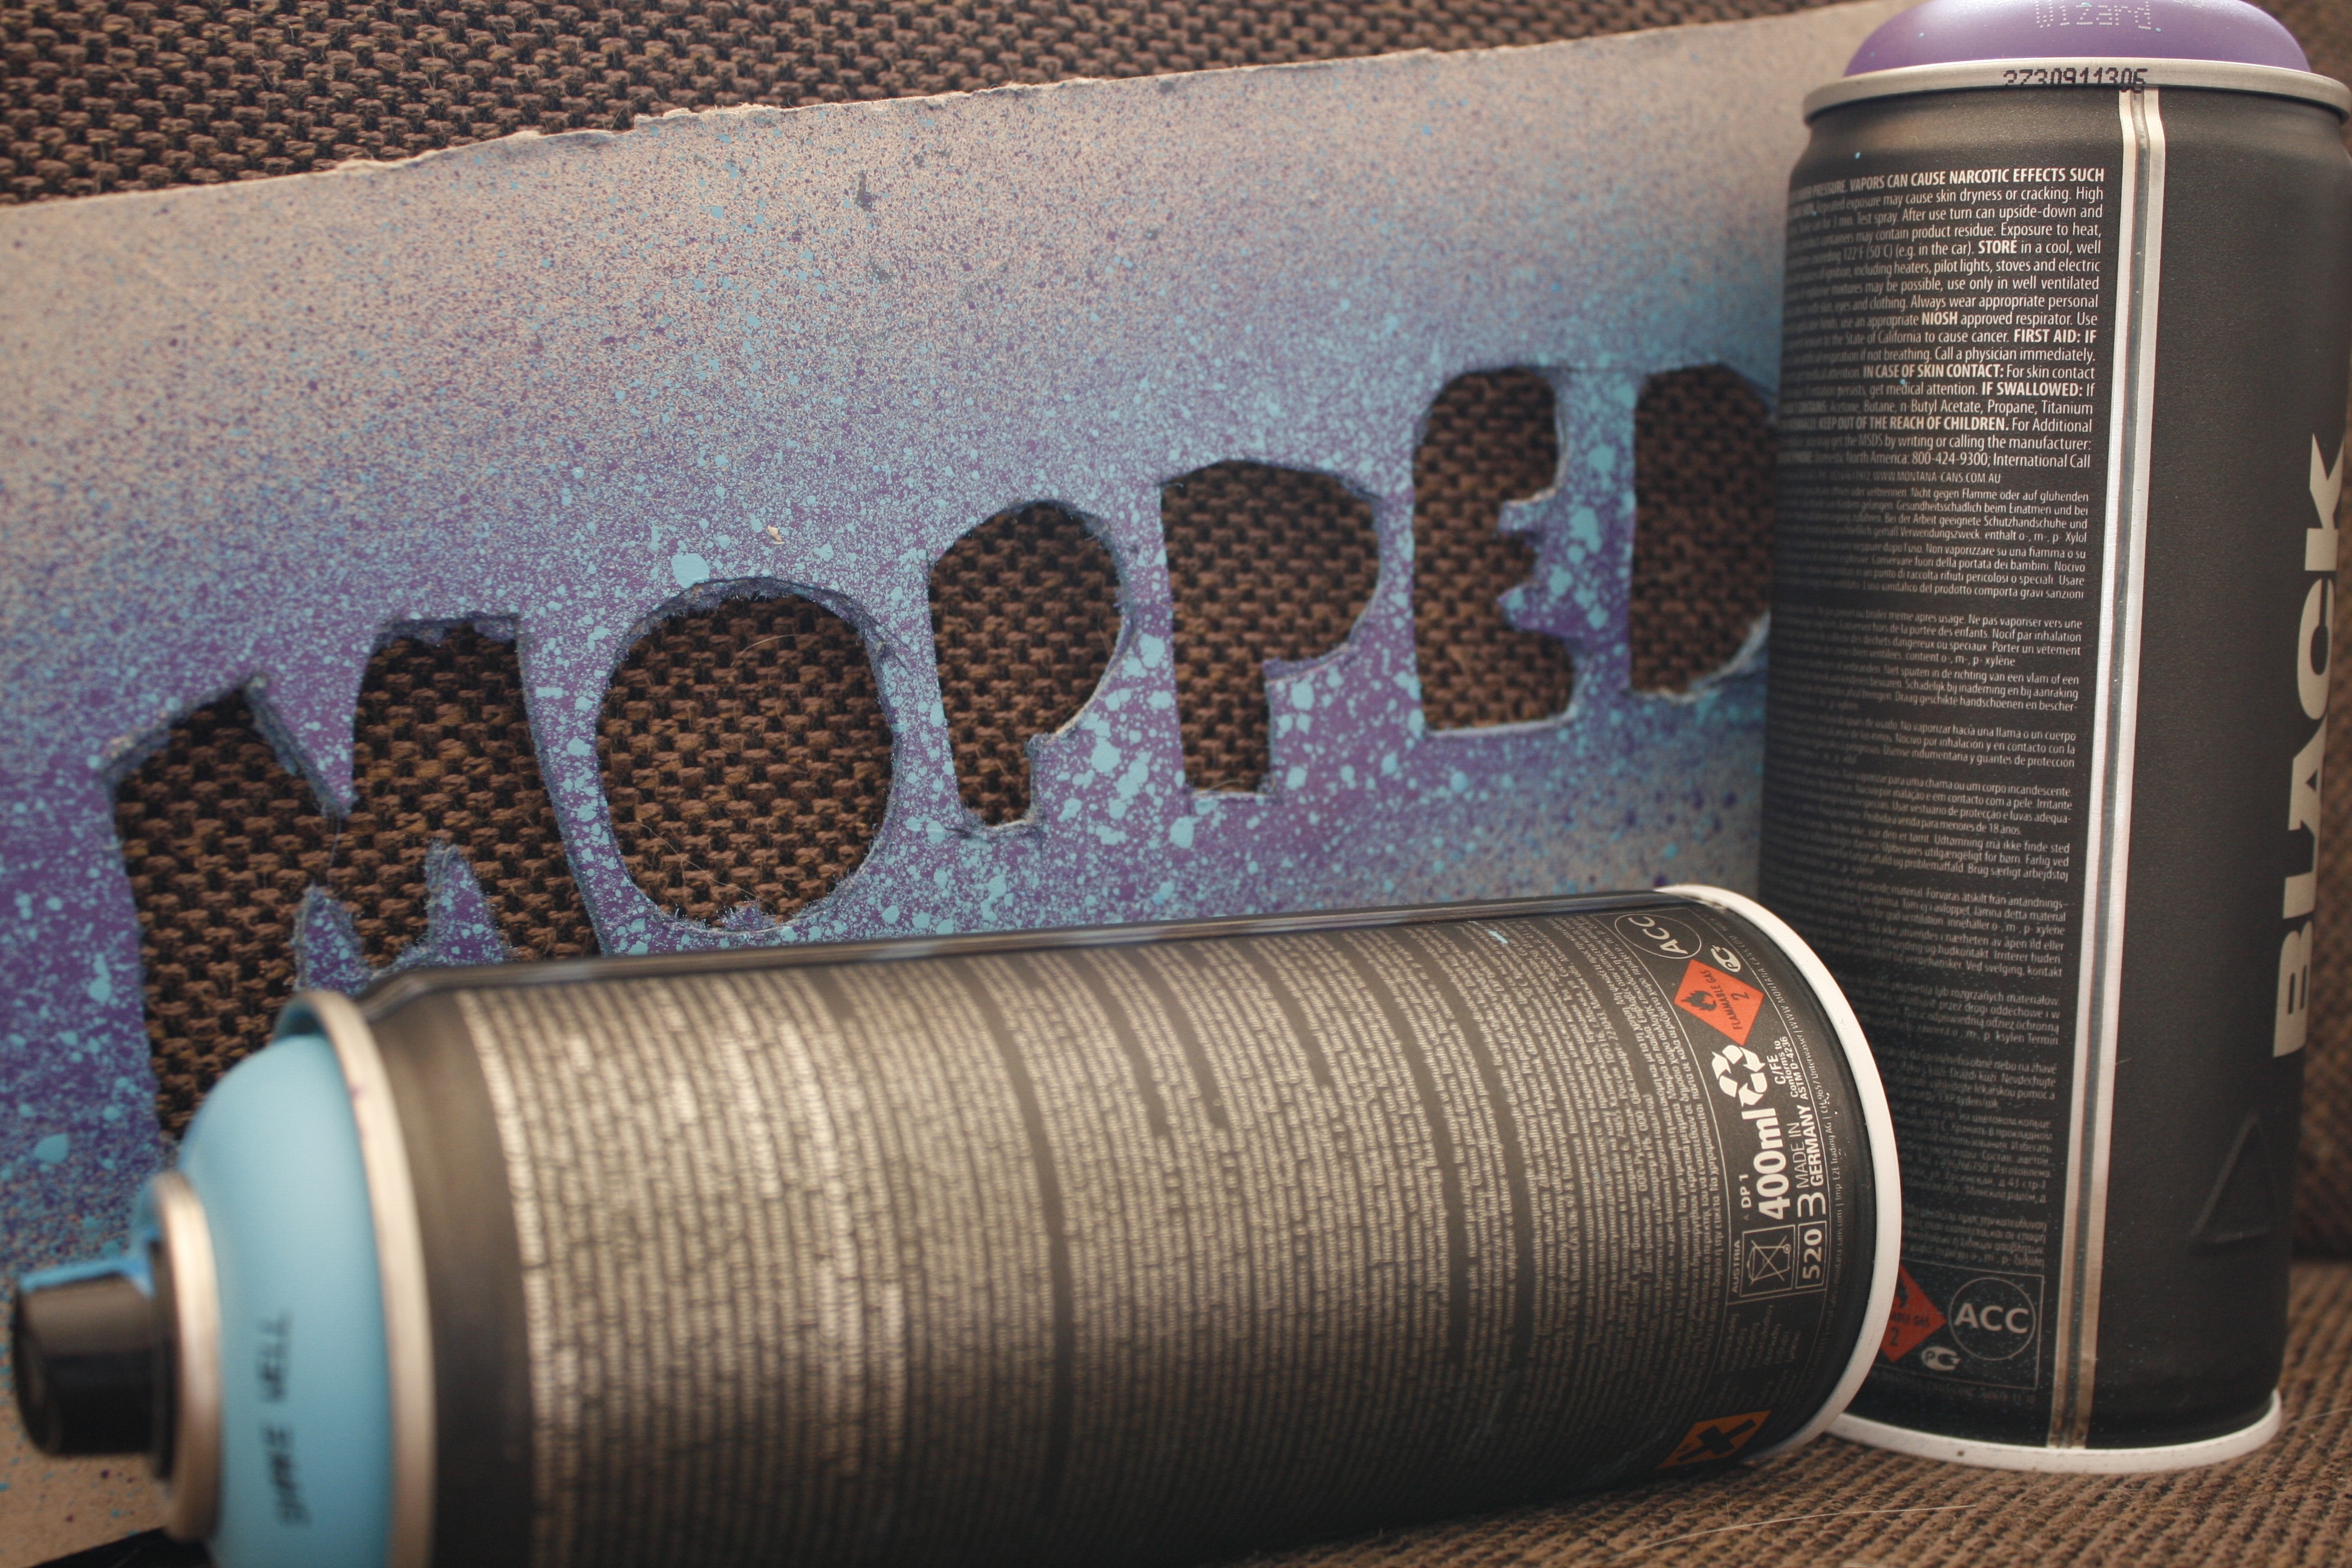
man, night, bike, spray, color, box, graffiti, tire, spray can, man made object, automotive tire